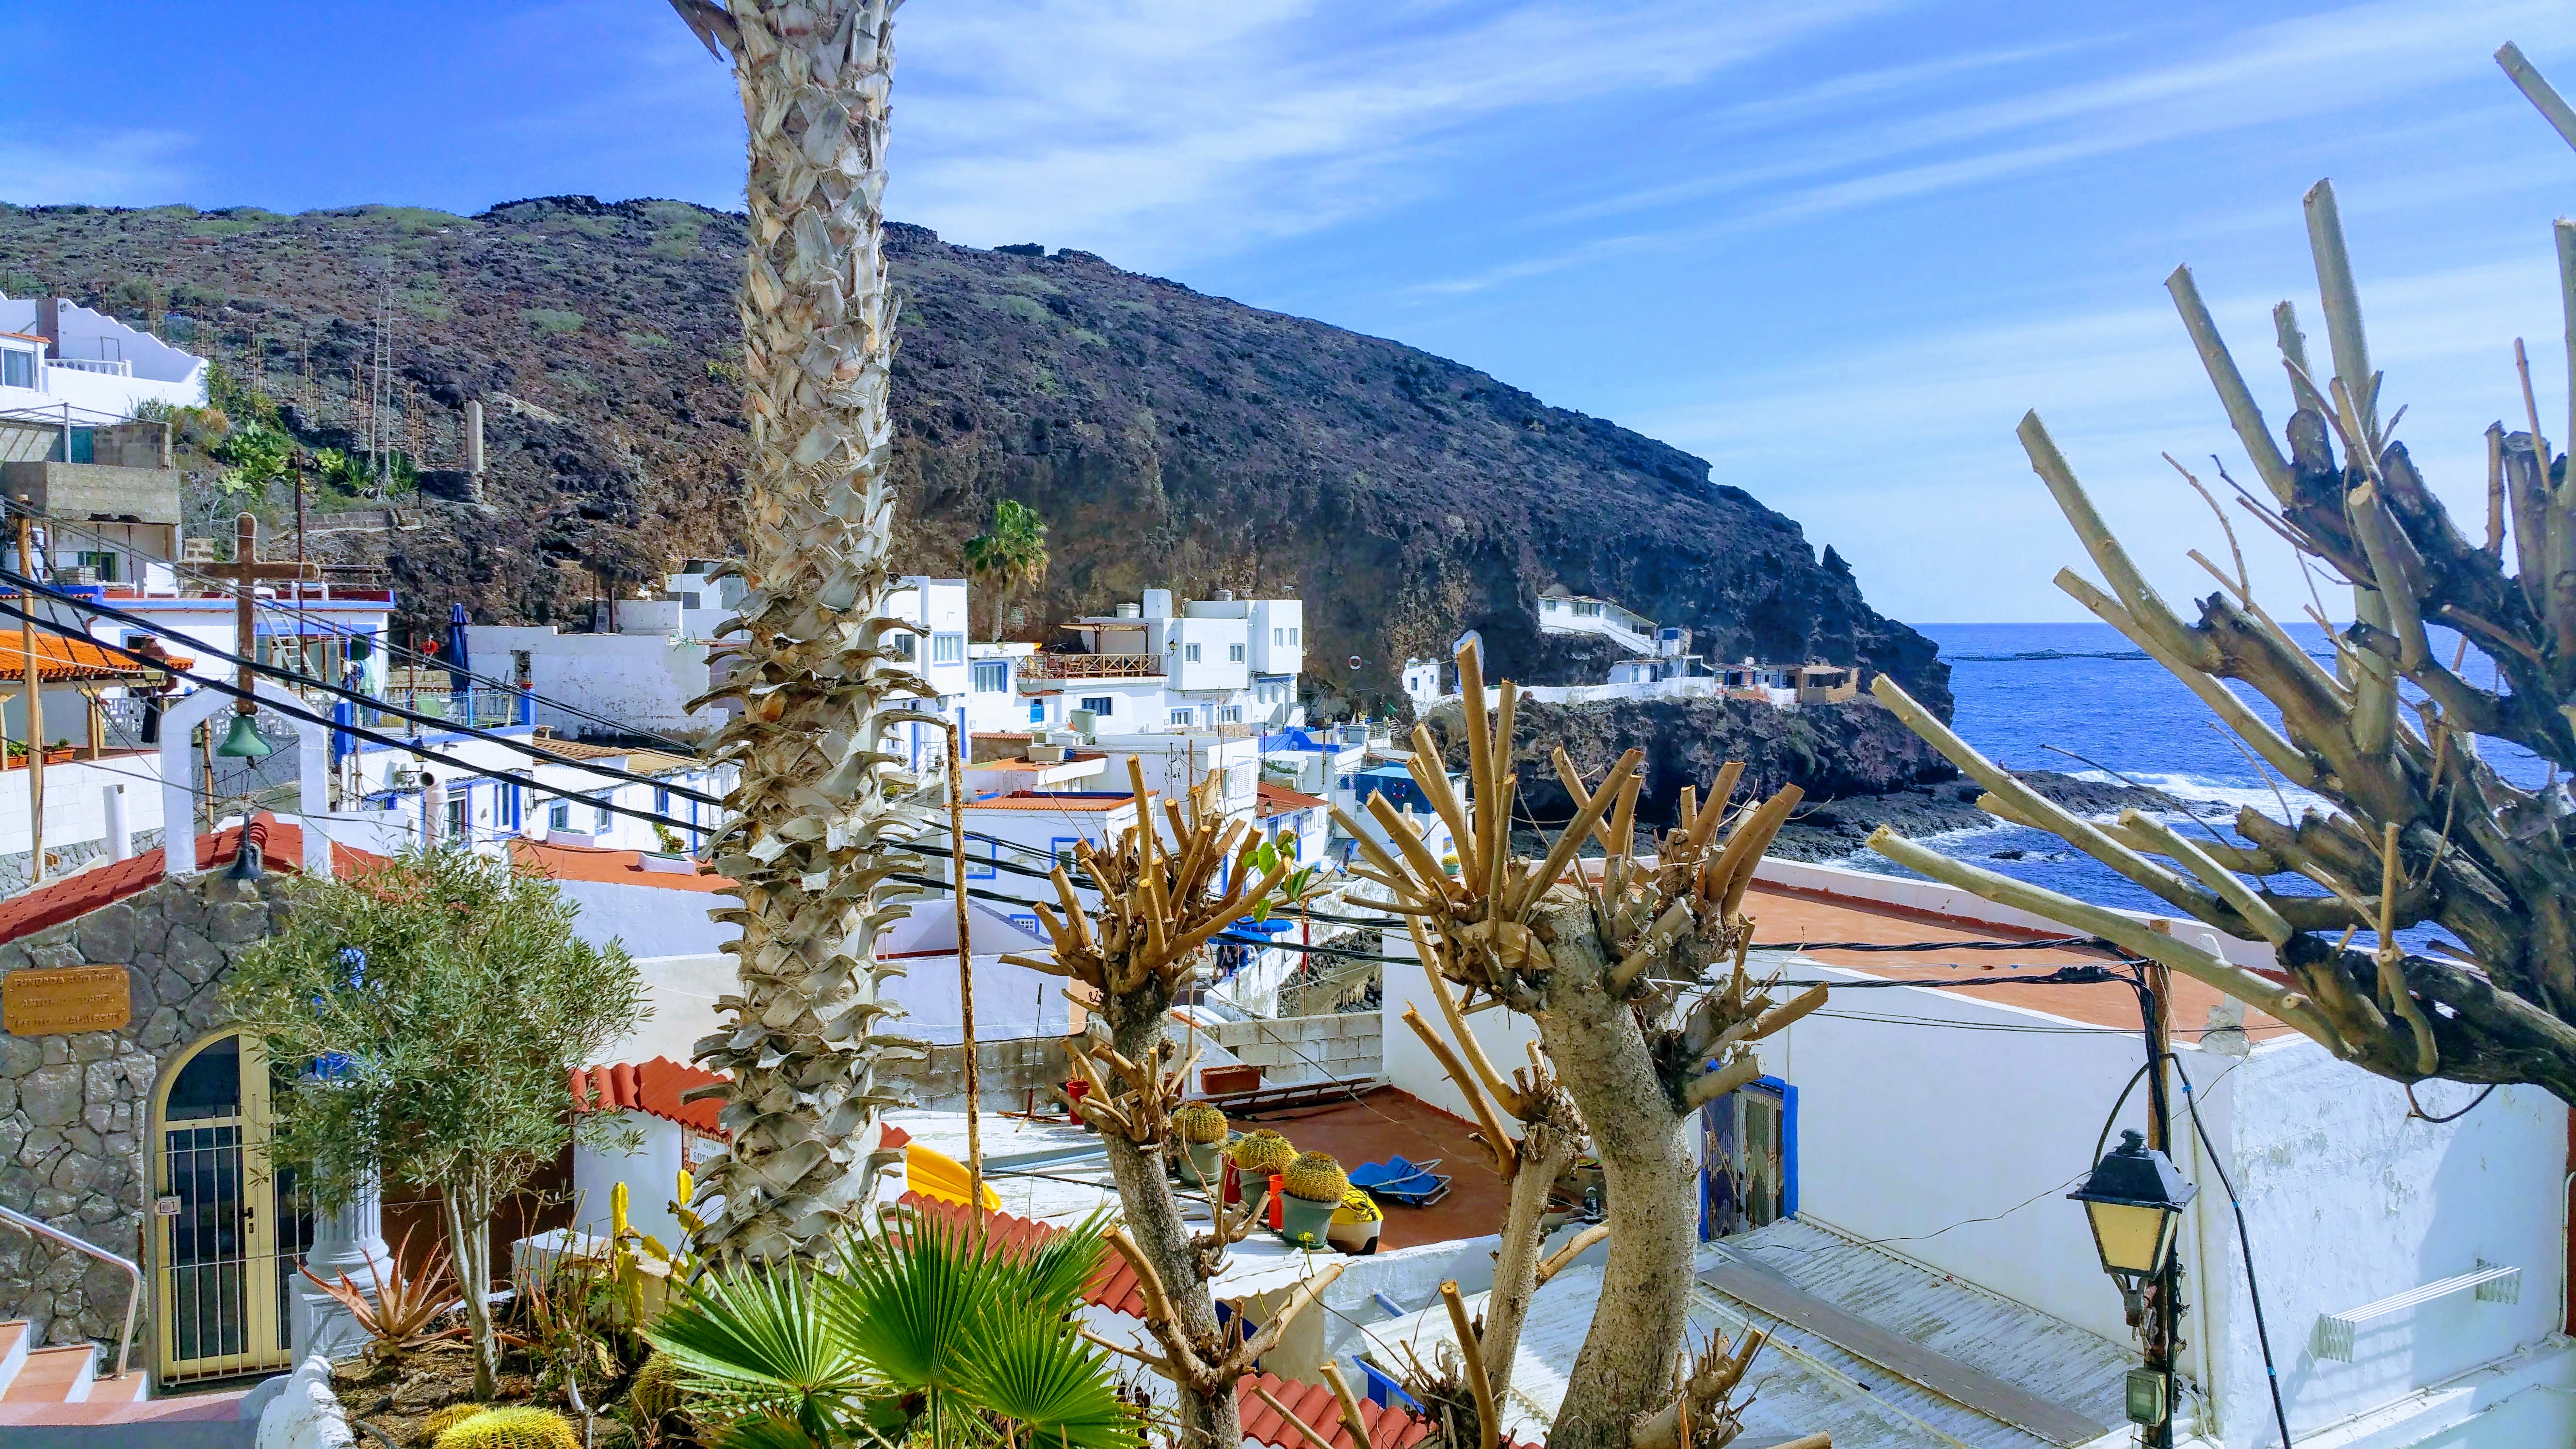
Tufia, town, tourism, vacation, tree, coast, mountain, real estate, plant, bay, village, landscape, palm tree, sea, resort town, building, flower